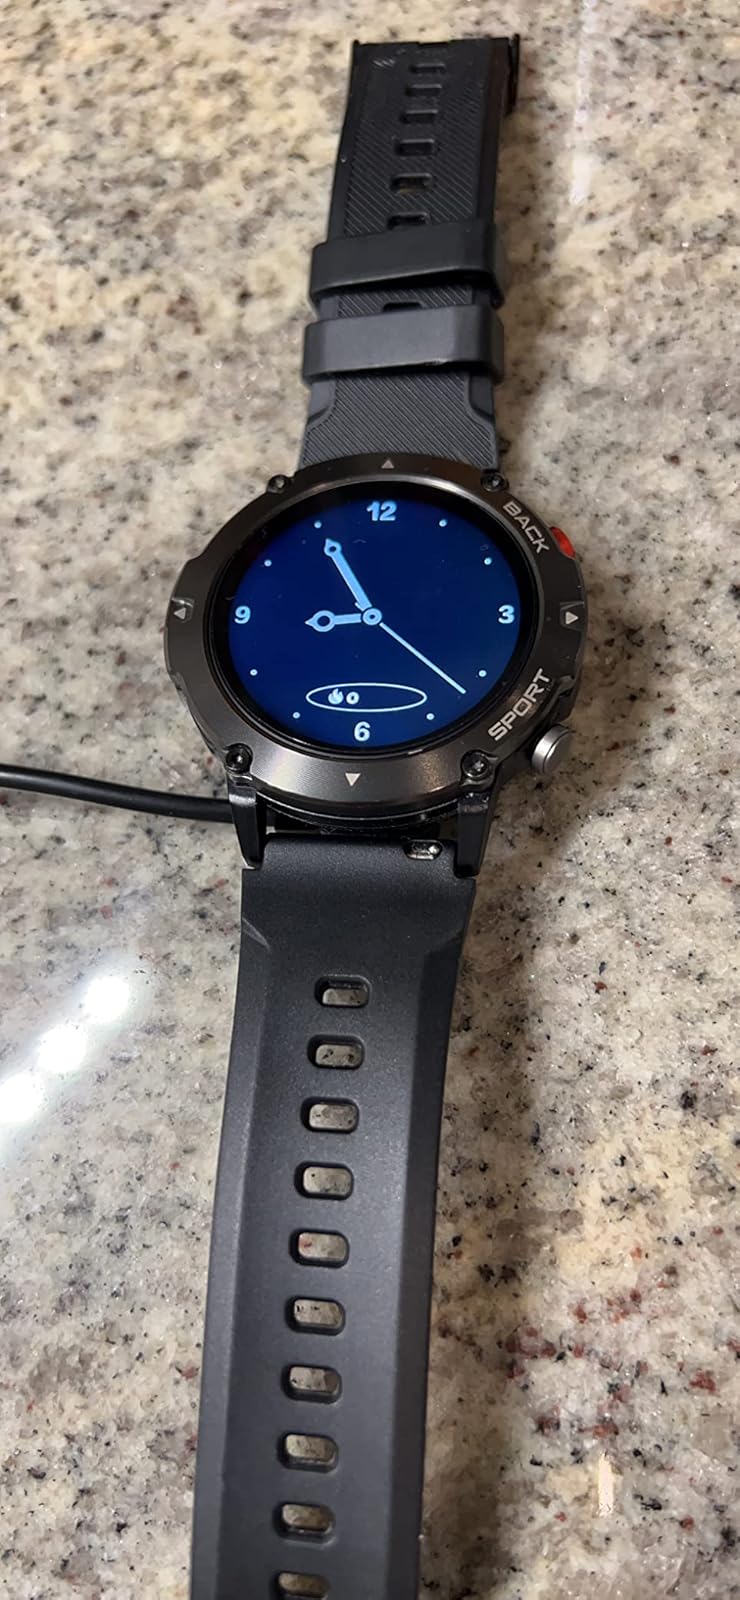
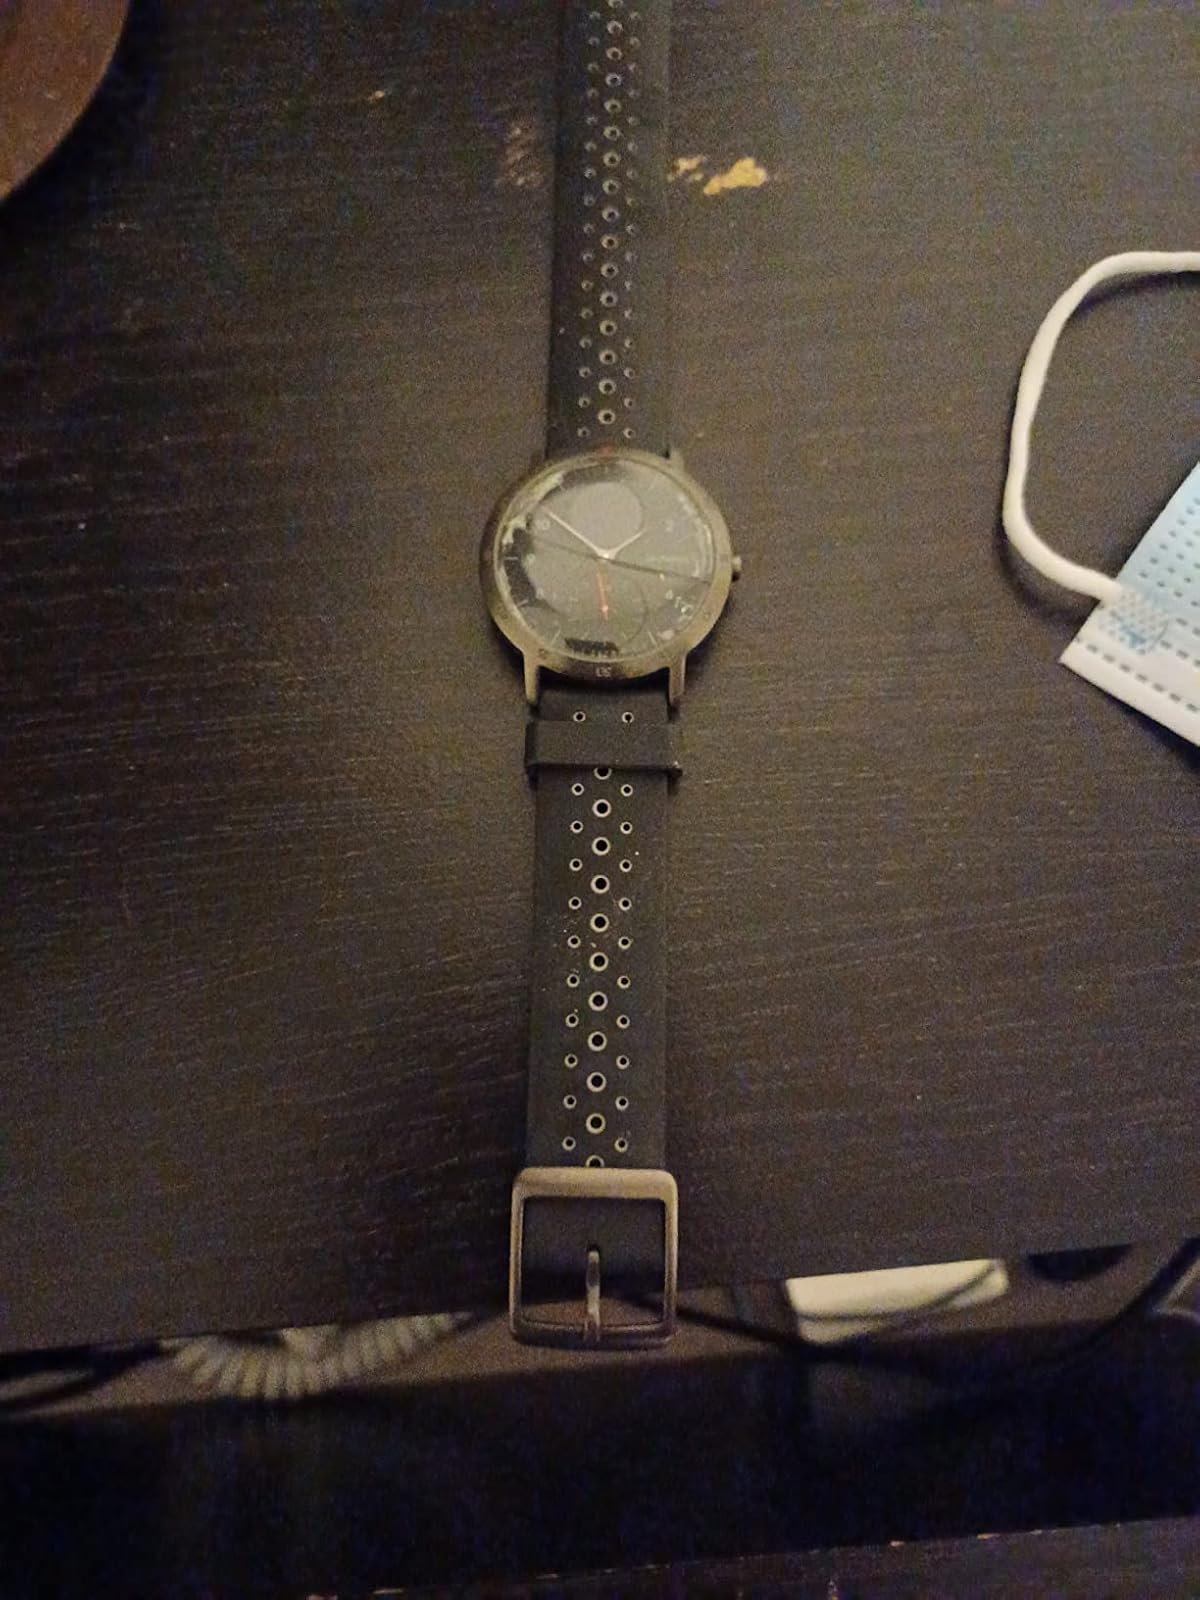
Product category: smartwatch
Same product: no